Astal

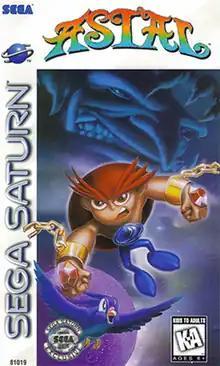
North American cover art

Astal is a 1995 platform video game developed and published by Sega for the Sega Saturn. It was released early in the Sega Saturn's life and used hand-drawn graphics. The animations for the cutscenes were provided by Tokyo Movie Shinsha.